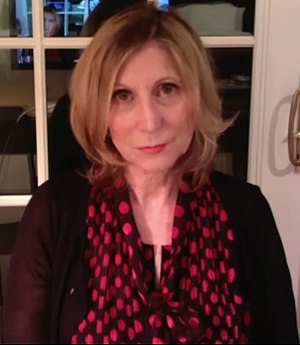
Christina Hoff Sommers
Christina Marie Hoff Sommers er en amerikansk forfatter og filosof. Hun er forsker ved American Enterprise Institute, en konservativ tænketank. Sommers er kendt for sin kritik af moderne feminisme. Hendes arbejde omfatter bøgerne, Who Stole Feminism? og The War Against Boys, og hendes forfatterskab har været med i en række forskellige medier, herunder The New York Times, Time Magazine og The Atlantic. Hun er også vært for en video blog kaldet The Factual Feminist.